Kounotori 2

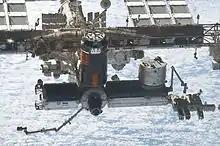
A close-up view of Kounotori 2 photographed by an STS-133 crew member on the departing space shuttle "Discovery".

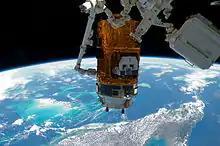
The Canadarm2 moves HTV-2 back to the nadir port of Harmony on 10 March 2011.

Kounotori 2 was initially scheduled to launch on 20 January 2011, but this was postponed for two days due to a bad weather forecast. The H-IIB rocket with Kounotori 2 onboard was successfully launched from Tanegashima Space Center on 22 January 2011, 05:37:57 UTC. It made its rendezvous with the space station for a subsequent docking to the Harmony module's nadir port on 27 January 2011. The space station's Space Station Remote Manipulator System (Canadarm2) grabbed Kounotori 2 at 11:41 UTC as the vehicles flew over the southern Indian Ocean. Kounotori 2 was berthed to the space station using the Canadarm2. The Canadarm2 was controlled by Expedition 26 flight engineers Catherine Coleman and Paolo Nespoli using the Robotic Work Station (RWS) in the observatory module Cupola which provided them with increased situational awareness by enabling a 360° view of the exterior of the space station. The berthing was completed at 14:51 UTC after bolts engaged inside the berthing port to firmly attach the spacecraft to the International Space Station.